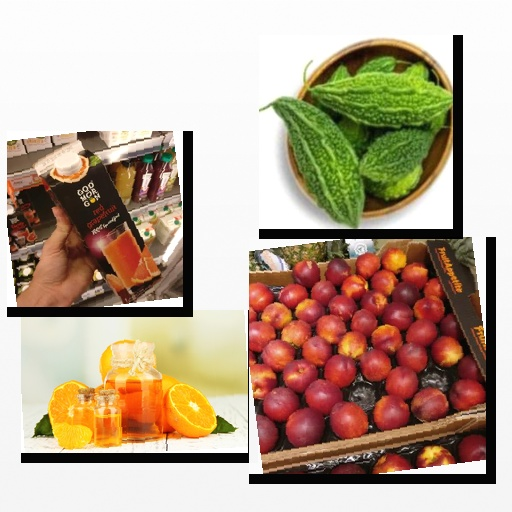
Food items: red_grapefruit_juice, nectarine, bitter_gourd, orange